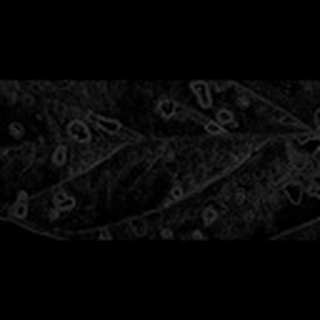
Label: cotton_target_spot